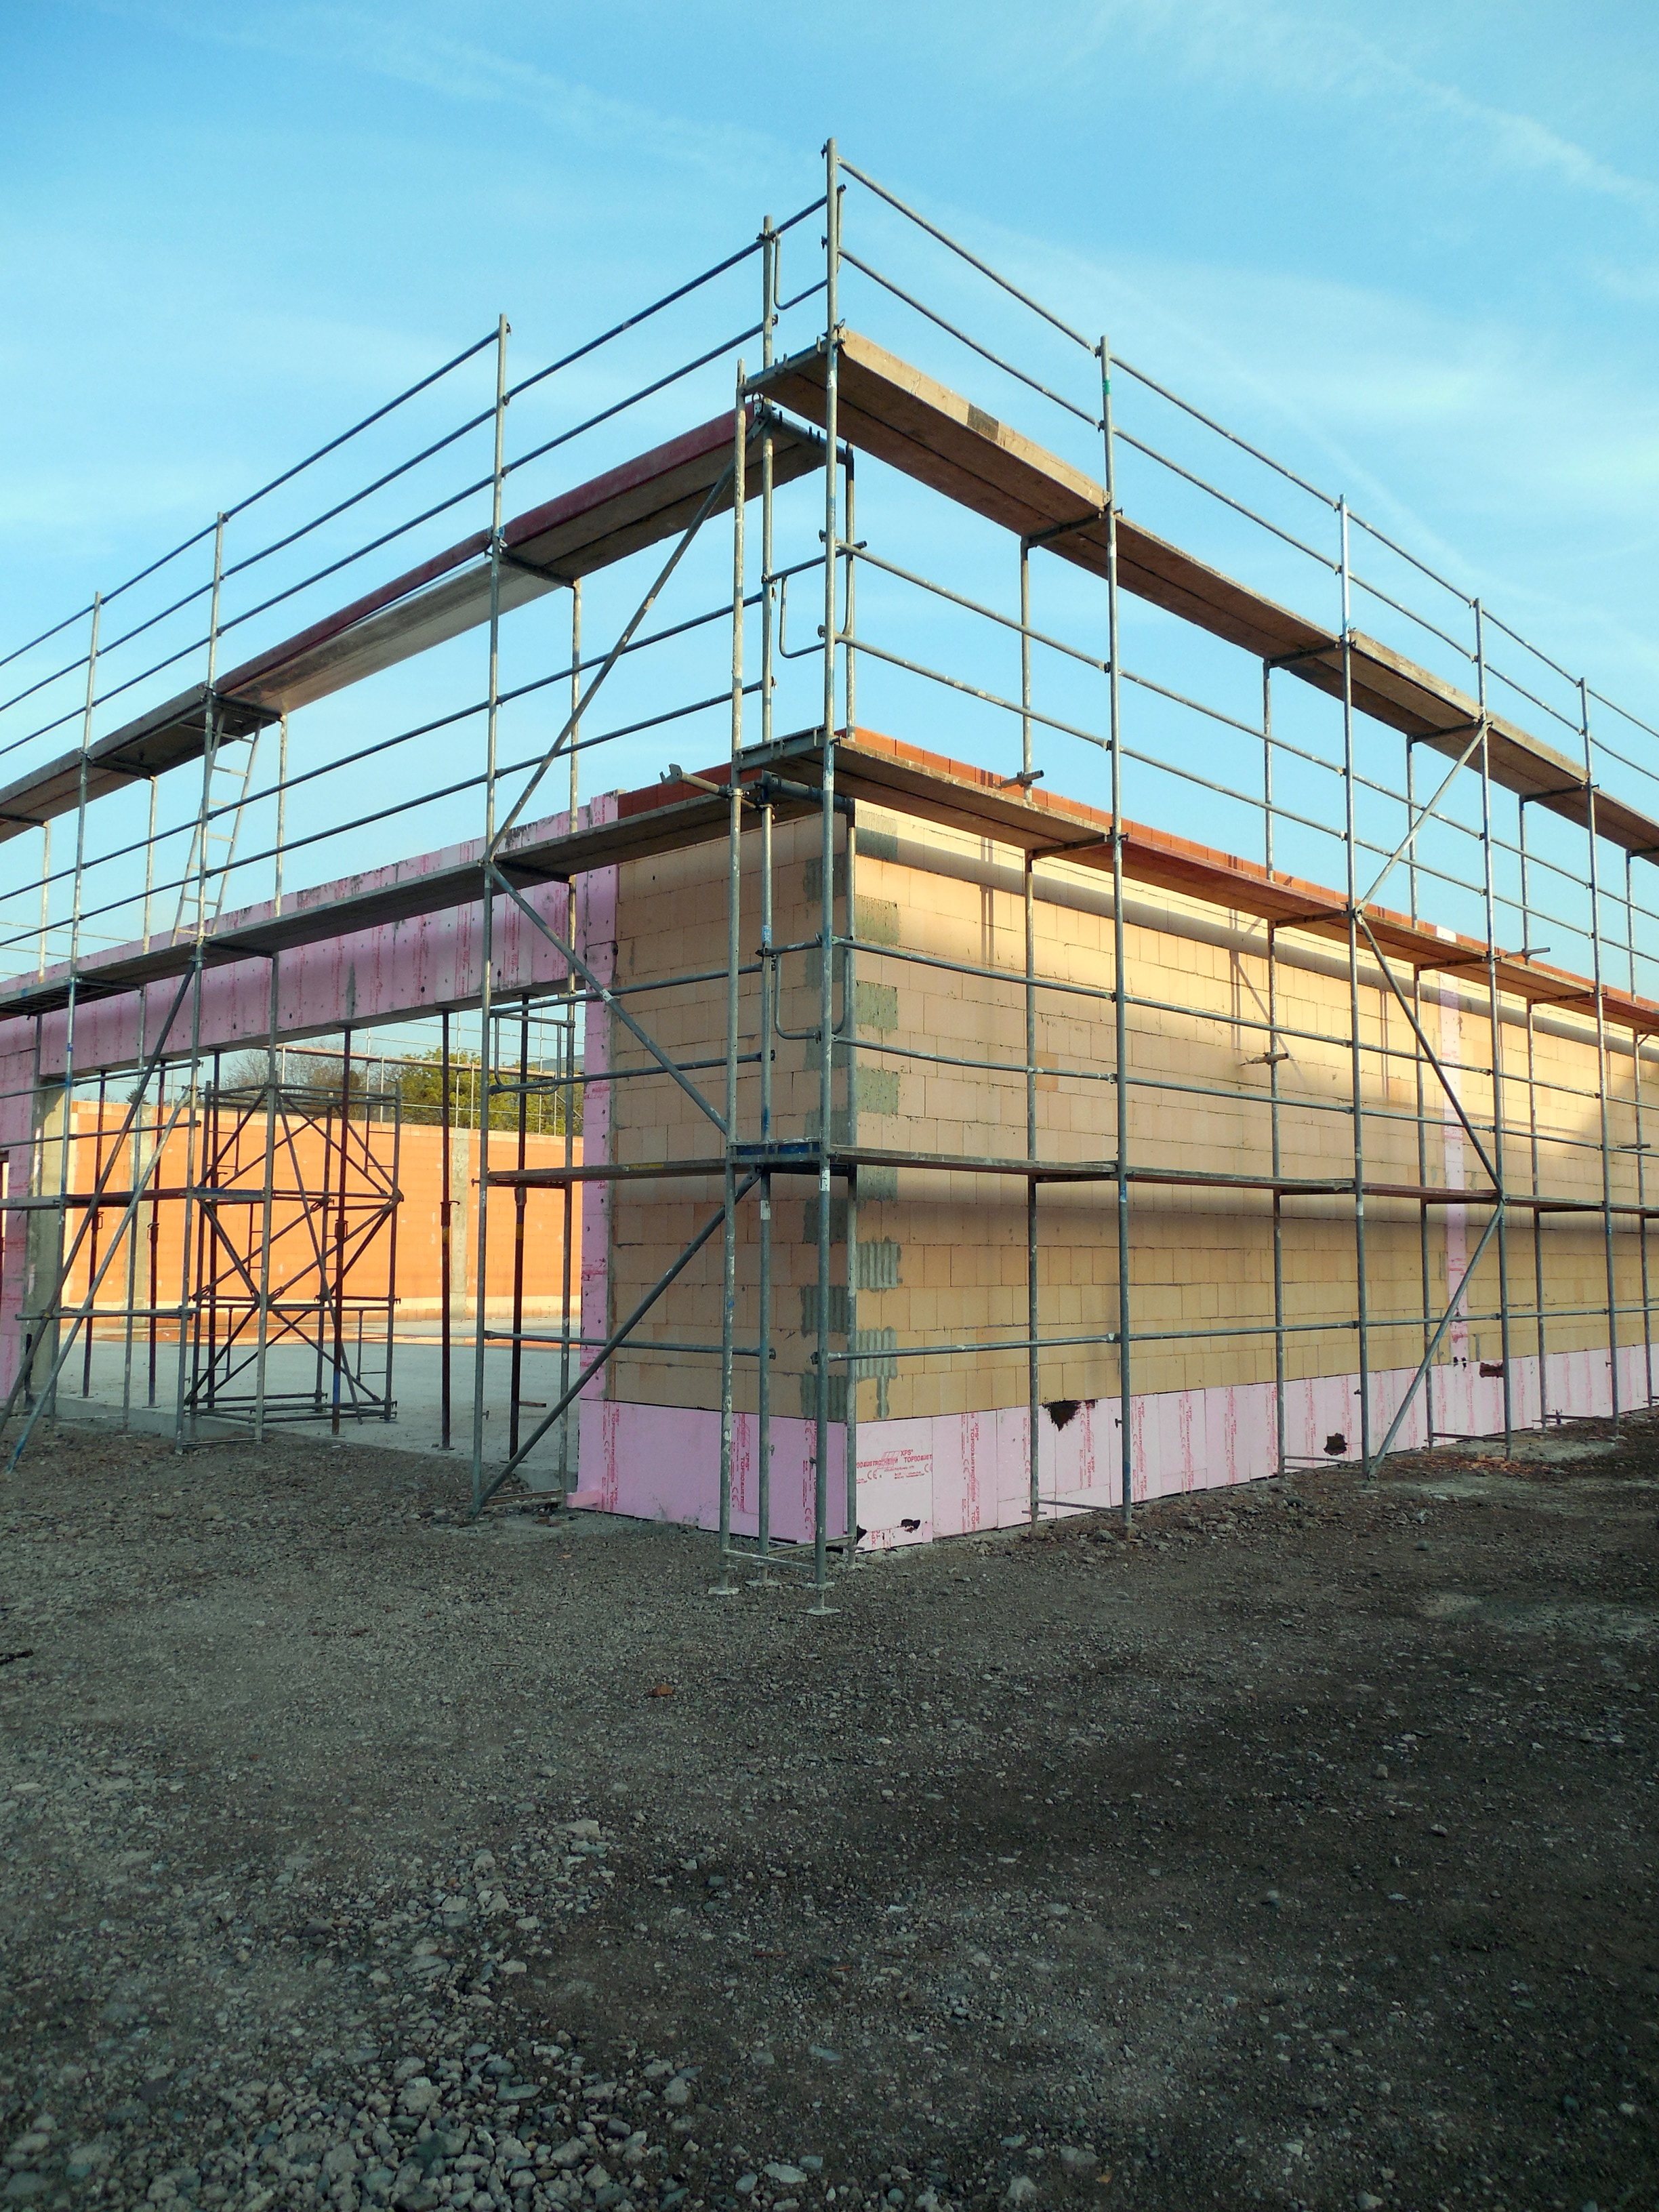
work, architecture, structure, construction, line, facade, stadium, shell, arena, build, scaffolding, site, scaffold, construction work, new building, working scaffold, sport venue, outdoor structure